Sir Robert Doyne

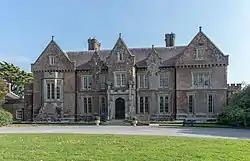
Wells House, County Wexford: Sir Robert bought the original house which this replaced, c.1702

He was born in Dublin, the eldest son of Michael Doyne and his wife Bridget, originally from County Antrim, and educated at Trinity College Dublin. He was called to the Bar in 1677. He entered the King's Inns in 1677, became a Bencher, and was witnessing charters on behalf of the Inns as late as 1731, just two years before his death.